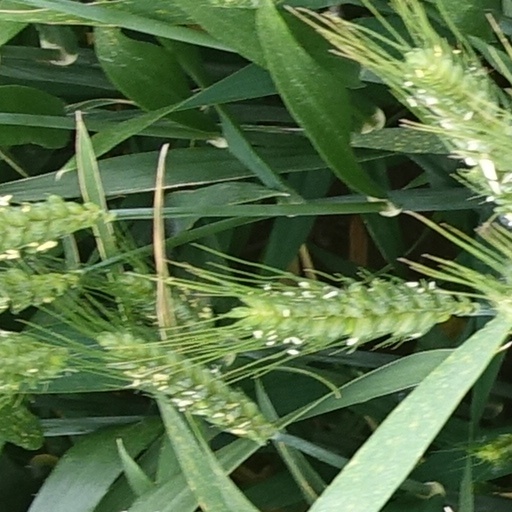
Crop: wheat